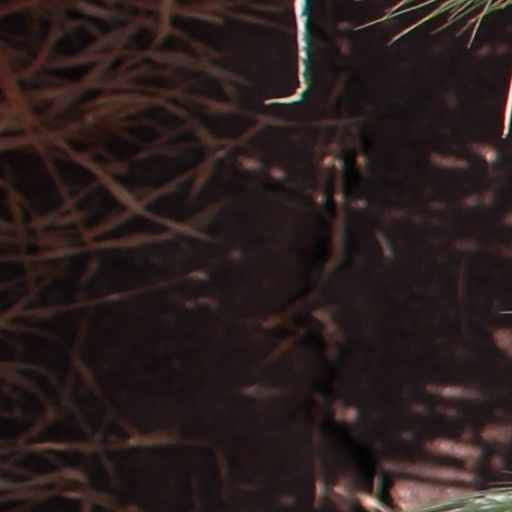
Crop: wheat